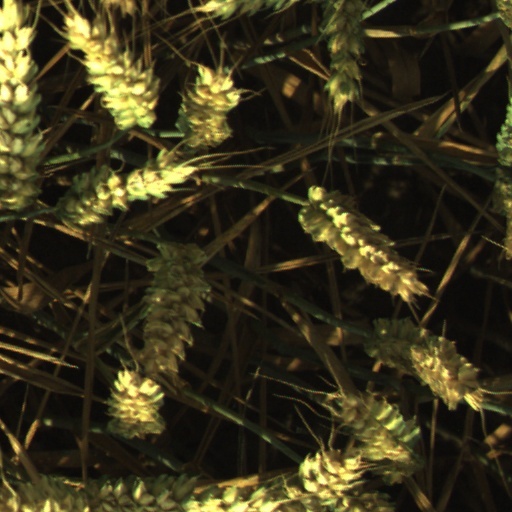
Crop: wheat